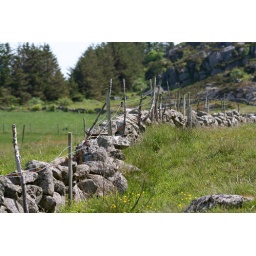
Stone wall in the field behind our house.